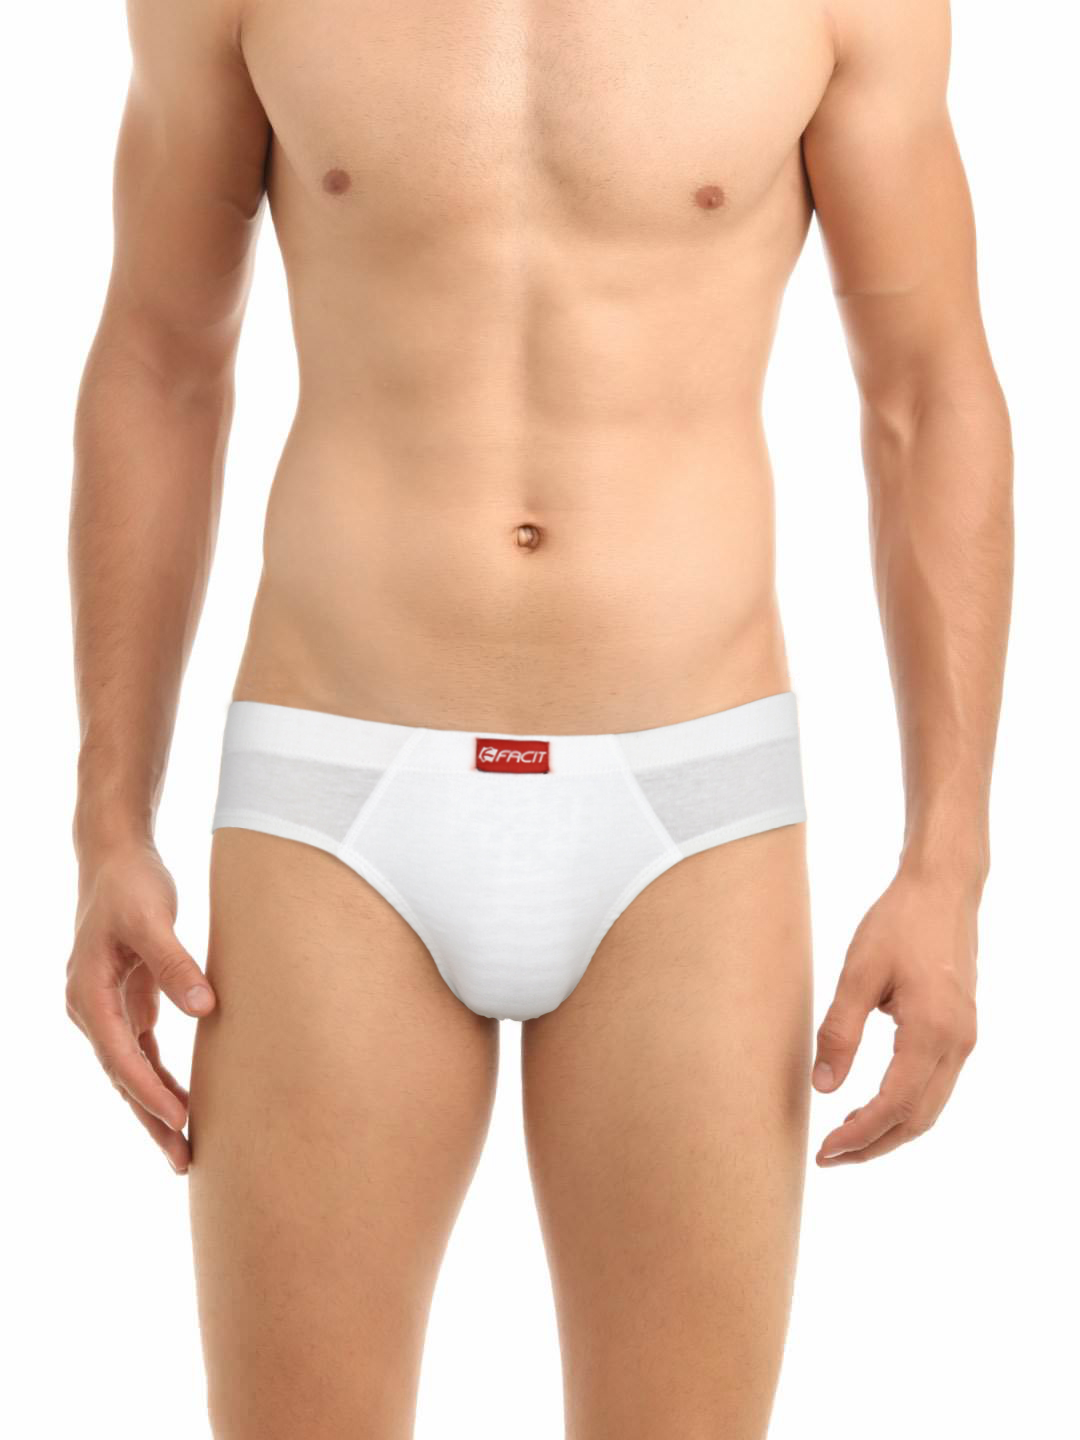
Facit Men Pack of Two White Mid-Rise Briefs
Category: Apparel / Innerwear / Briefs
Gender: Men
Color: White
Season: Summer 2016
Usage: Casual